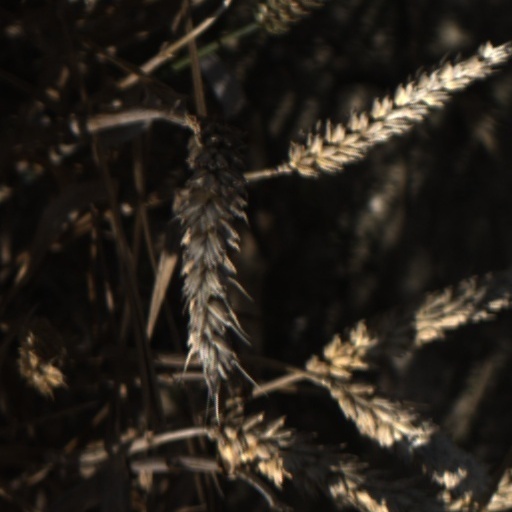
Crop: wheat